Mileena

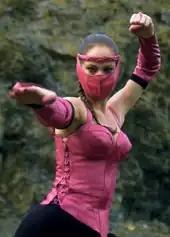
Dana Hee as Mileena in "Mortal Kombat Annihilation" (1997)

Mileena makes a brief appearance in "Mortal Kombat Annihilation", played by martial artist Dana Hee and identified by name only in the closing credits. Australian actress Sisi Stringer played Mileena in the 2021 reboot film "Mortal Kombat". Stringer, who underwent four months of martial arts training in preparation for the role, did not actively seek the part but was drawn to the character following a costume fitting and screen test. Megan Brown played Mileena in one episode of the 1998 television series "", in which the character is not directly related to Kitana. In the web series "Mortal Kombat Legacy", Mileena kills Kitana's father, Emperor Jerrod, on Shao Kahn's orders, and defeats Johnny Cage during the Mortal Kombat tournament before she is killed by Kitana. She was played by martial artist Jolene Tran in the 2011 first season, and Michelle Lee in the 2013 second season.